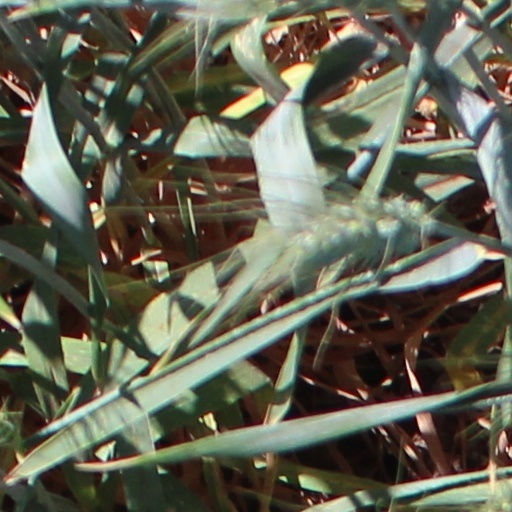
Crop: wheat